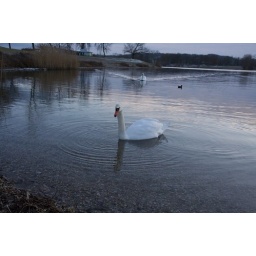
The water in Pichling lake is pretty awesomely clear!